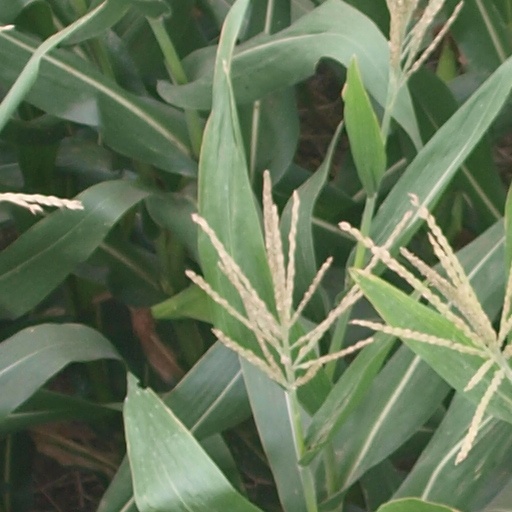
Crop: maize; corn